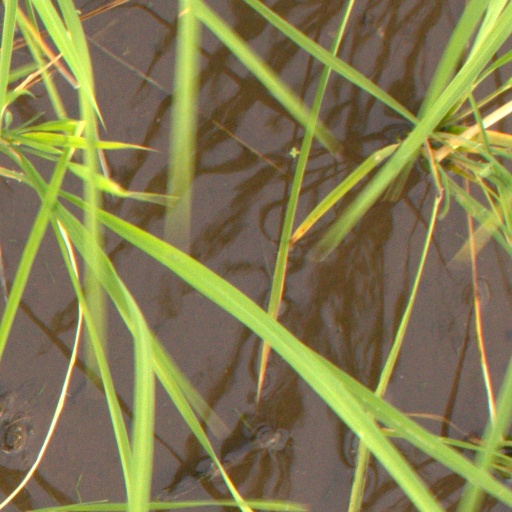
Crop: rice